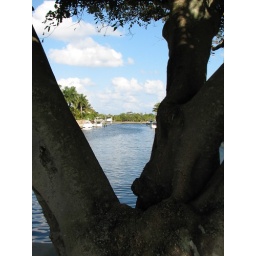
The ocean framed by a tree that was on the road.